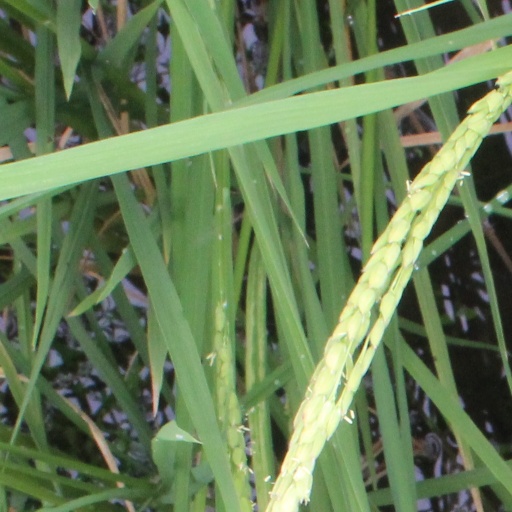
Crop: rice